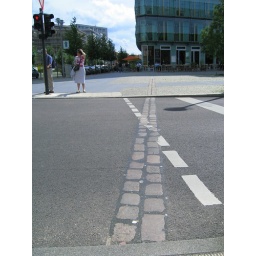
Line in the pavement where the wall used to be.